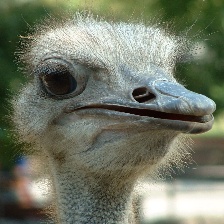
Species: OSTRICH
Scientific name: STRUTHIO CAMELUS